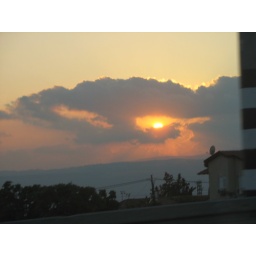
Sunset in a car window